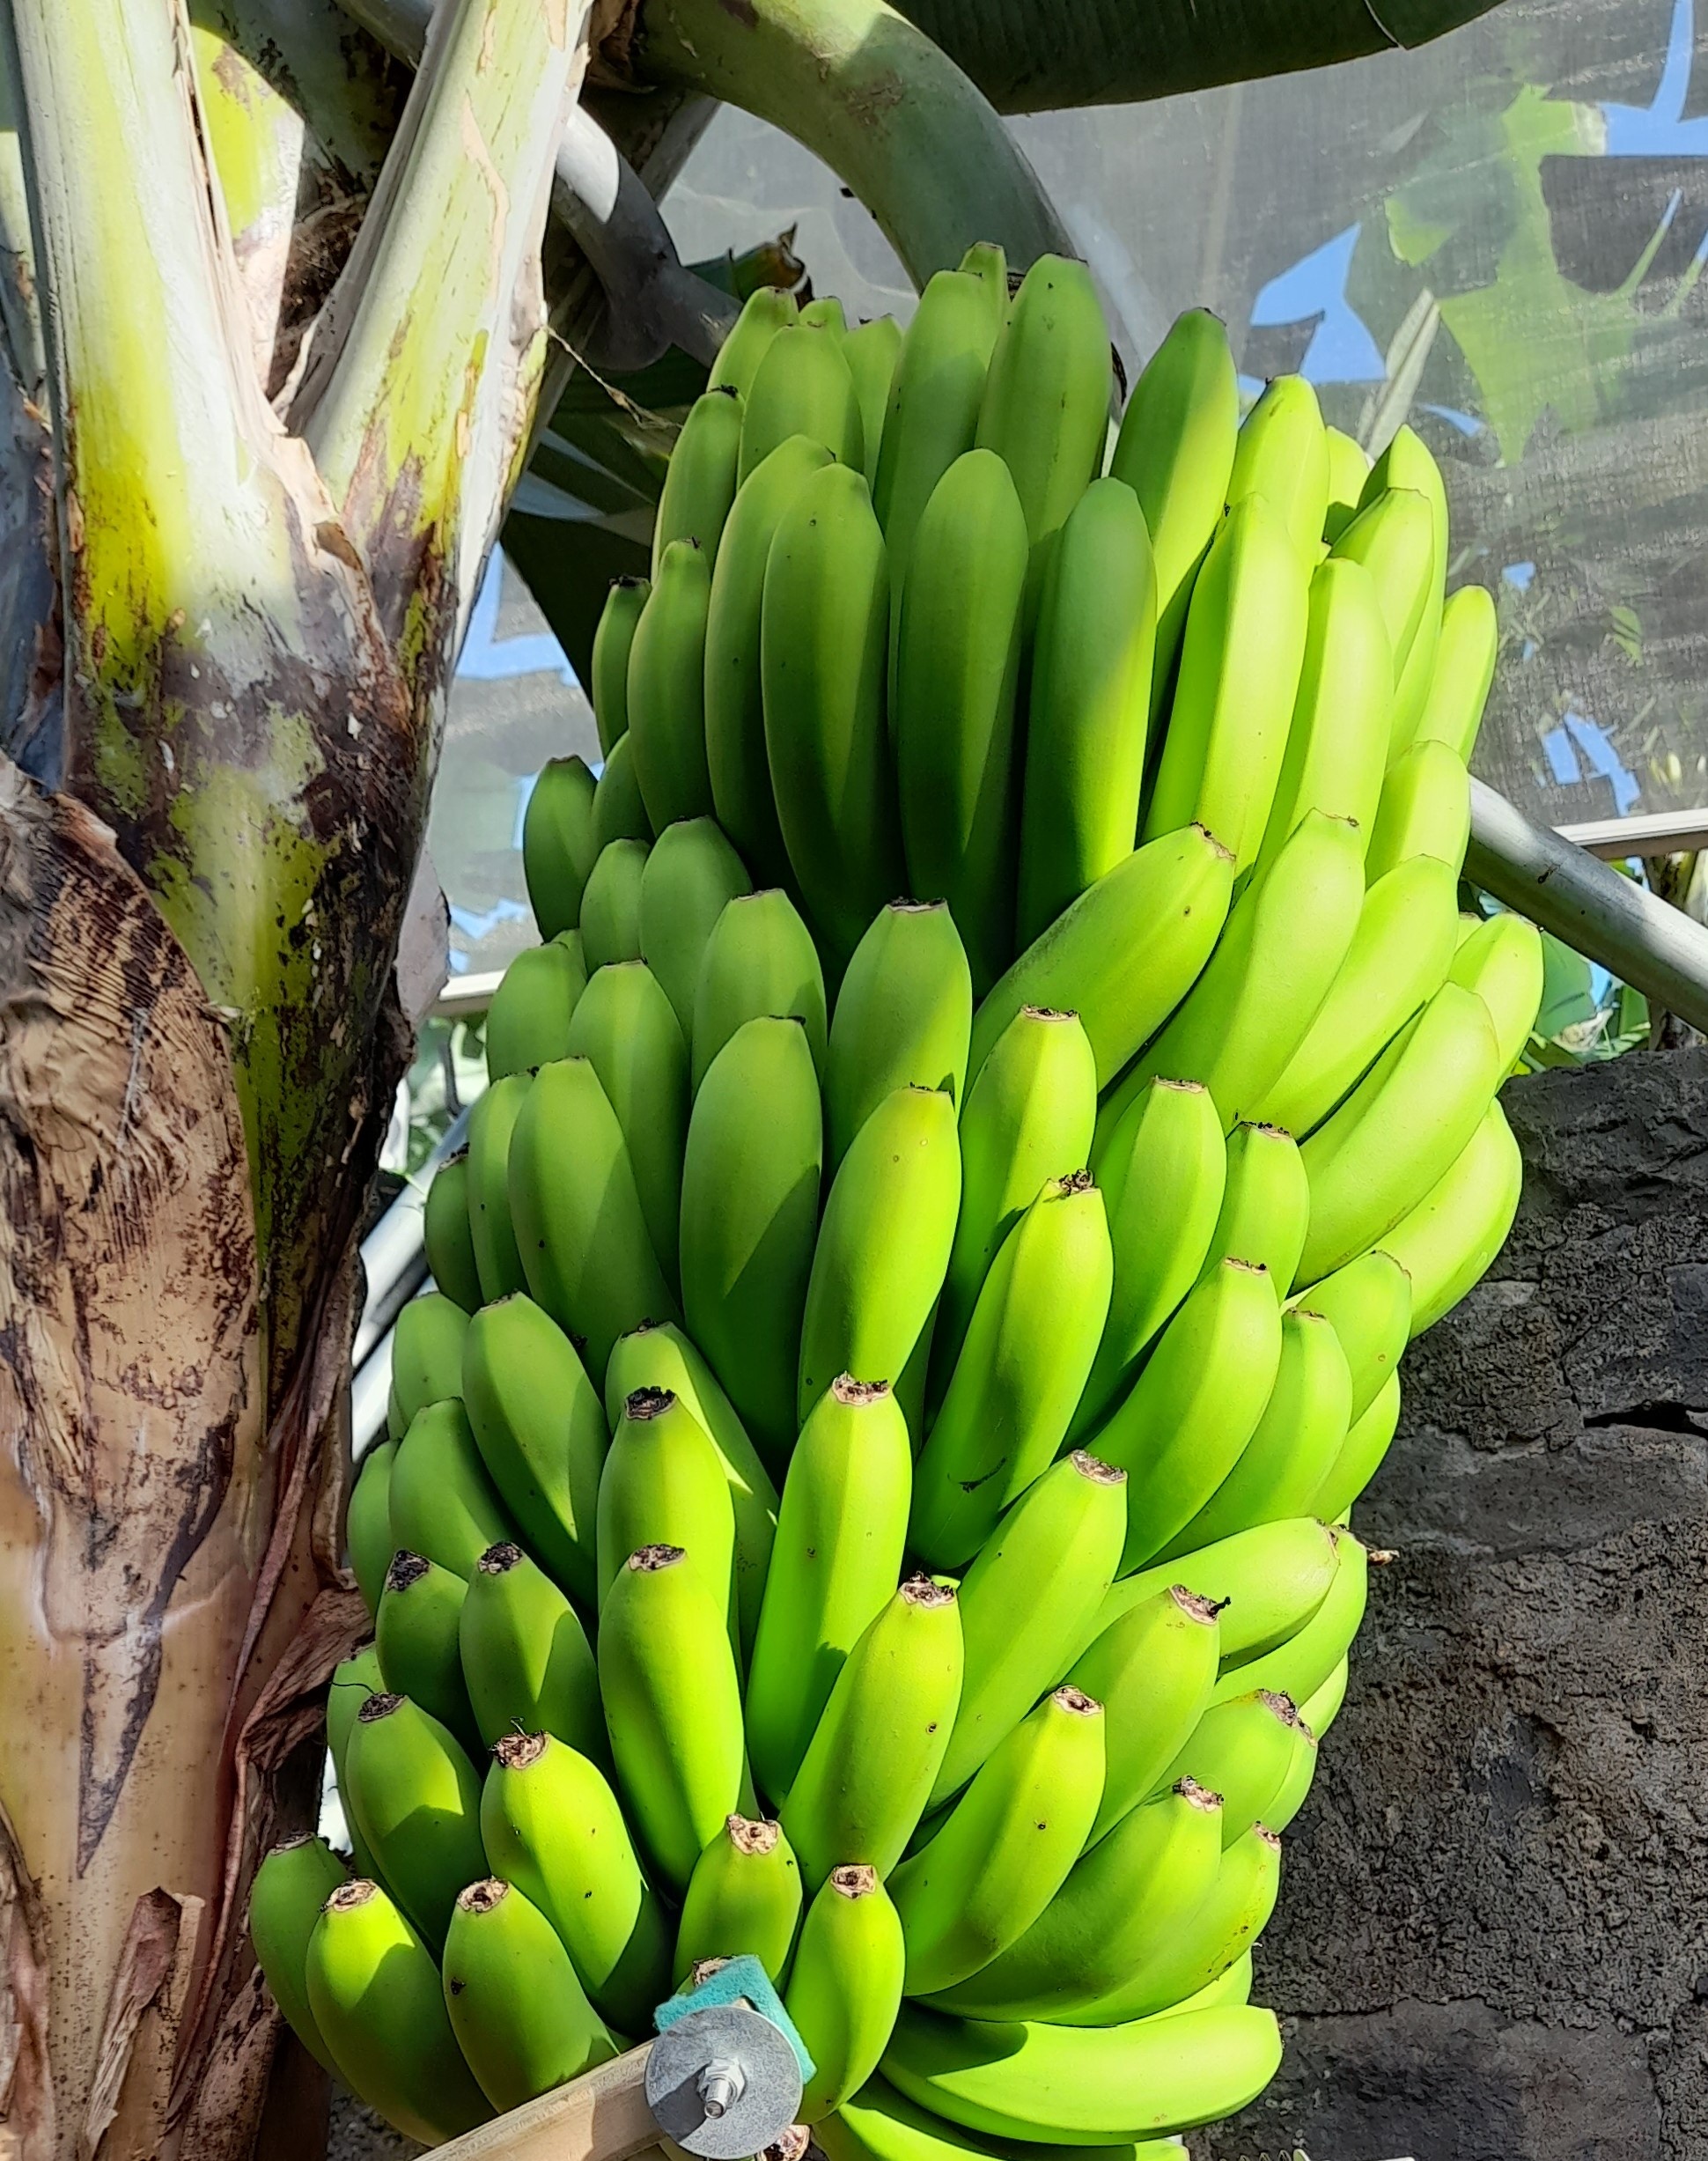
Label: Cut